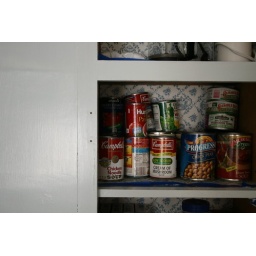
Sanding, priming, painting, reinstalling kitchen cabinets. Also painting wall panel in hallway.